Dooriyaan

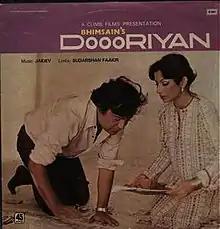
Vinyl Record Cover

Dooriyaan is a 1979 Bollywood film directed by Bhimsain Khurana and written by Shanker Shesh.It starred Uttam Kumar and Sharmila Tagore